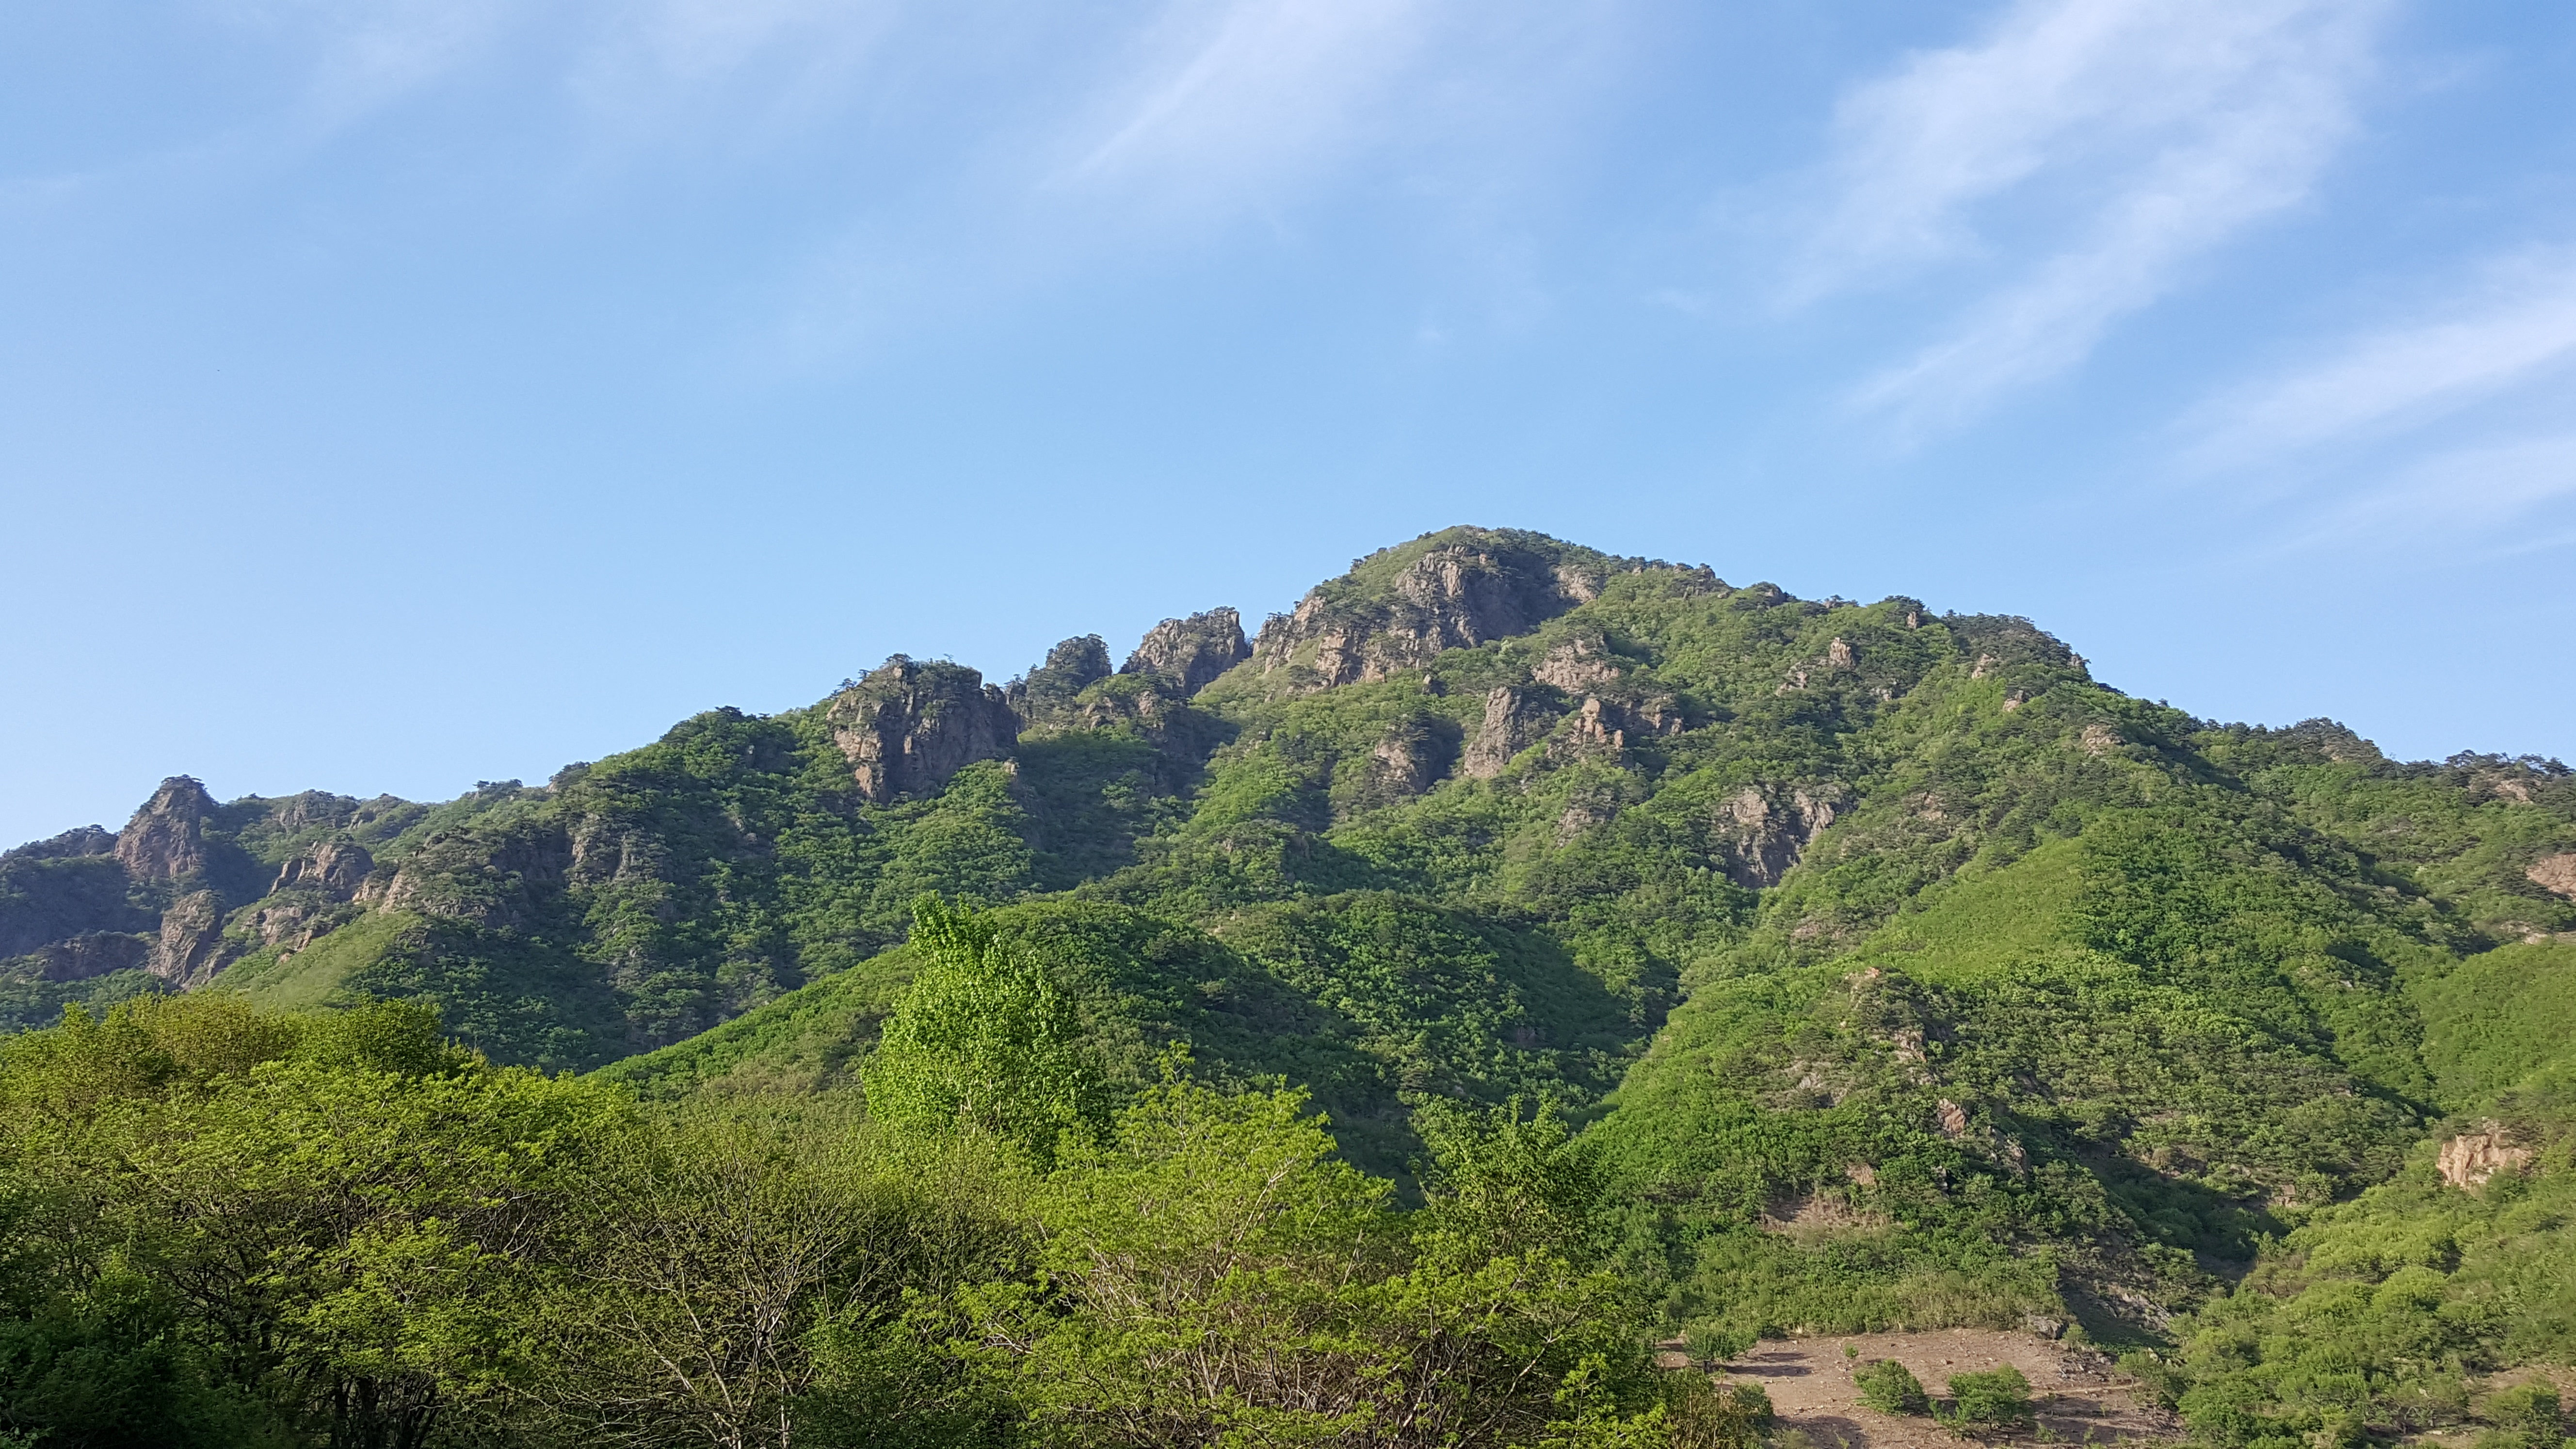
forest, mountain, meadow, hill, mountain range, cliff, spring, scenery, terrain, ridge, plateau, ecosystem, landform, mountain pass, brightly lit mountain, anshan, geographical feature, mountainous landforms